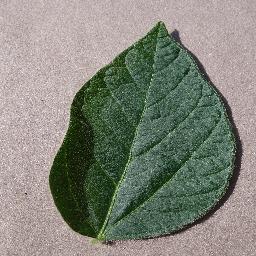
Label: Soybean___healthy